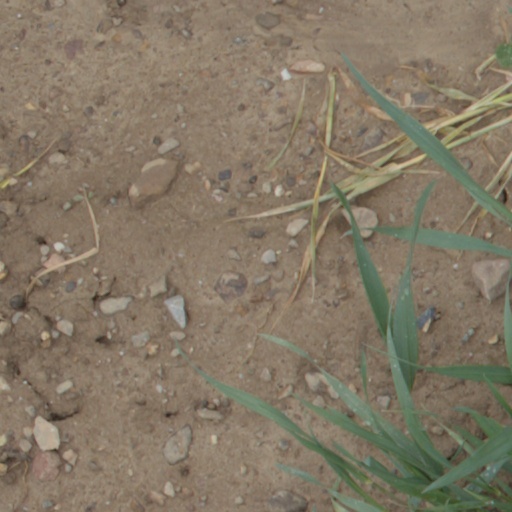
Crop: wheat